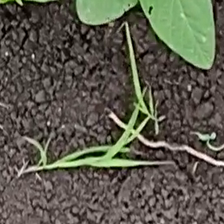
Weed species: Digitaria_SP_(Digitaria Sanguinalis )